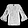
Label: Shirt